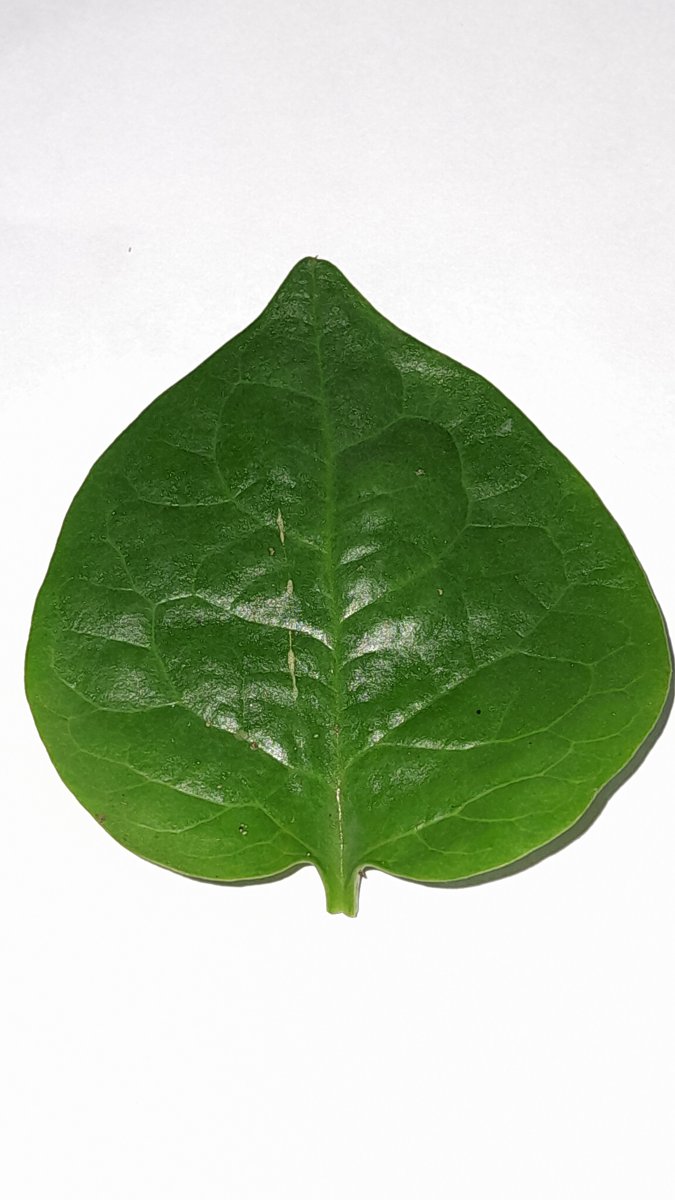
Label: Healthy-Leaf